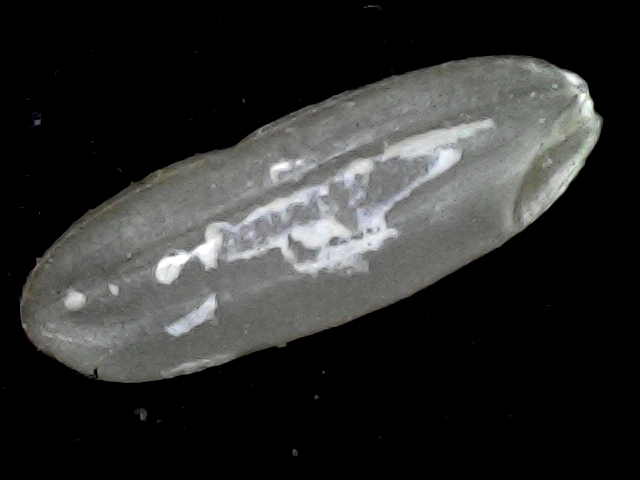
Rice variety: BD72